Marie Cantacuzène

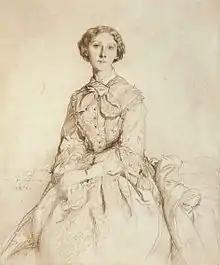

Marie Cantacuzène (20 July 1820 – 29 August 1898) was a Romanian princess and painter's model, and wife of the painter Pierre Puvis de Chavannes.